Robert M. Place

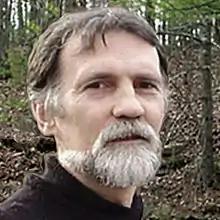
Robert M. Place, May 2005

Robert M. Place (born 1947) is an American artist and writer known for his work on Tarot history, symbolism, and divination.